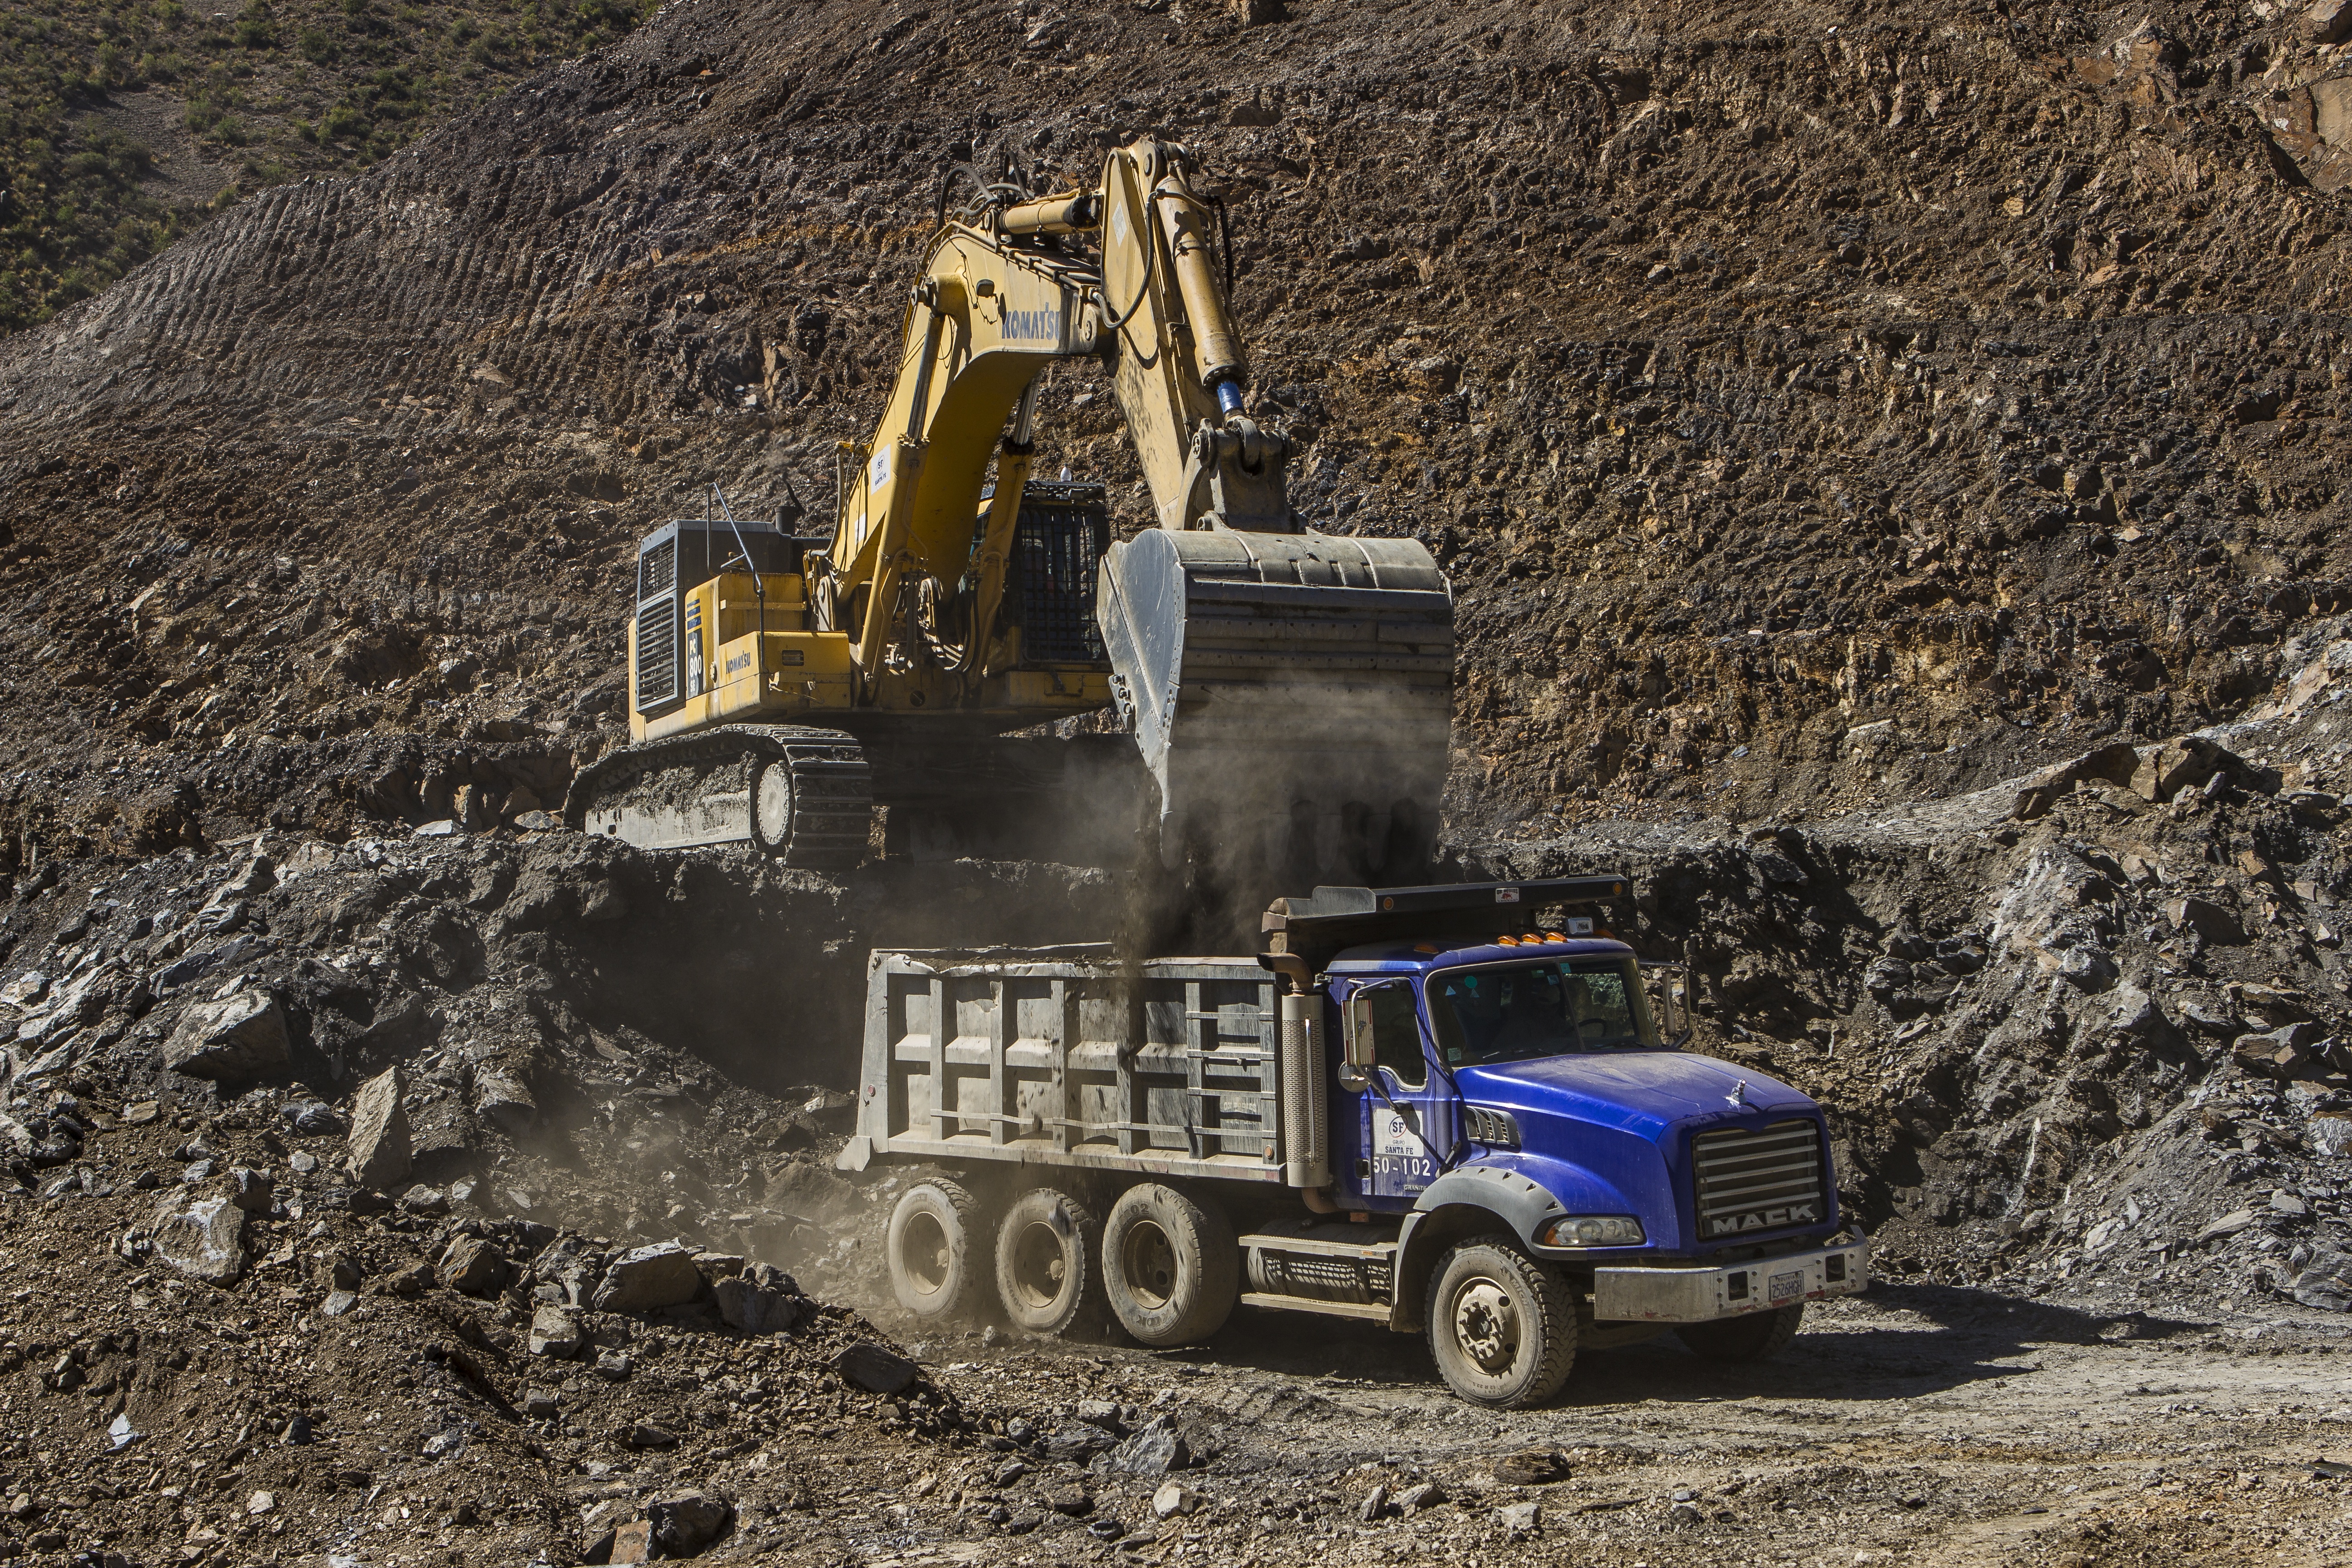
asphalt, construction, vehicle, soil, material, bulldozer, roads, mining, bolivia, construction equipment, off roading